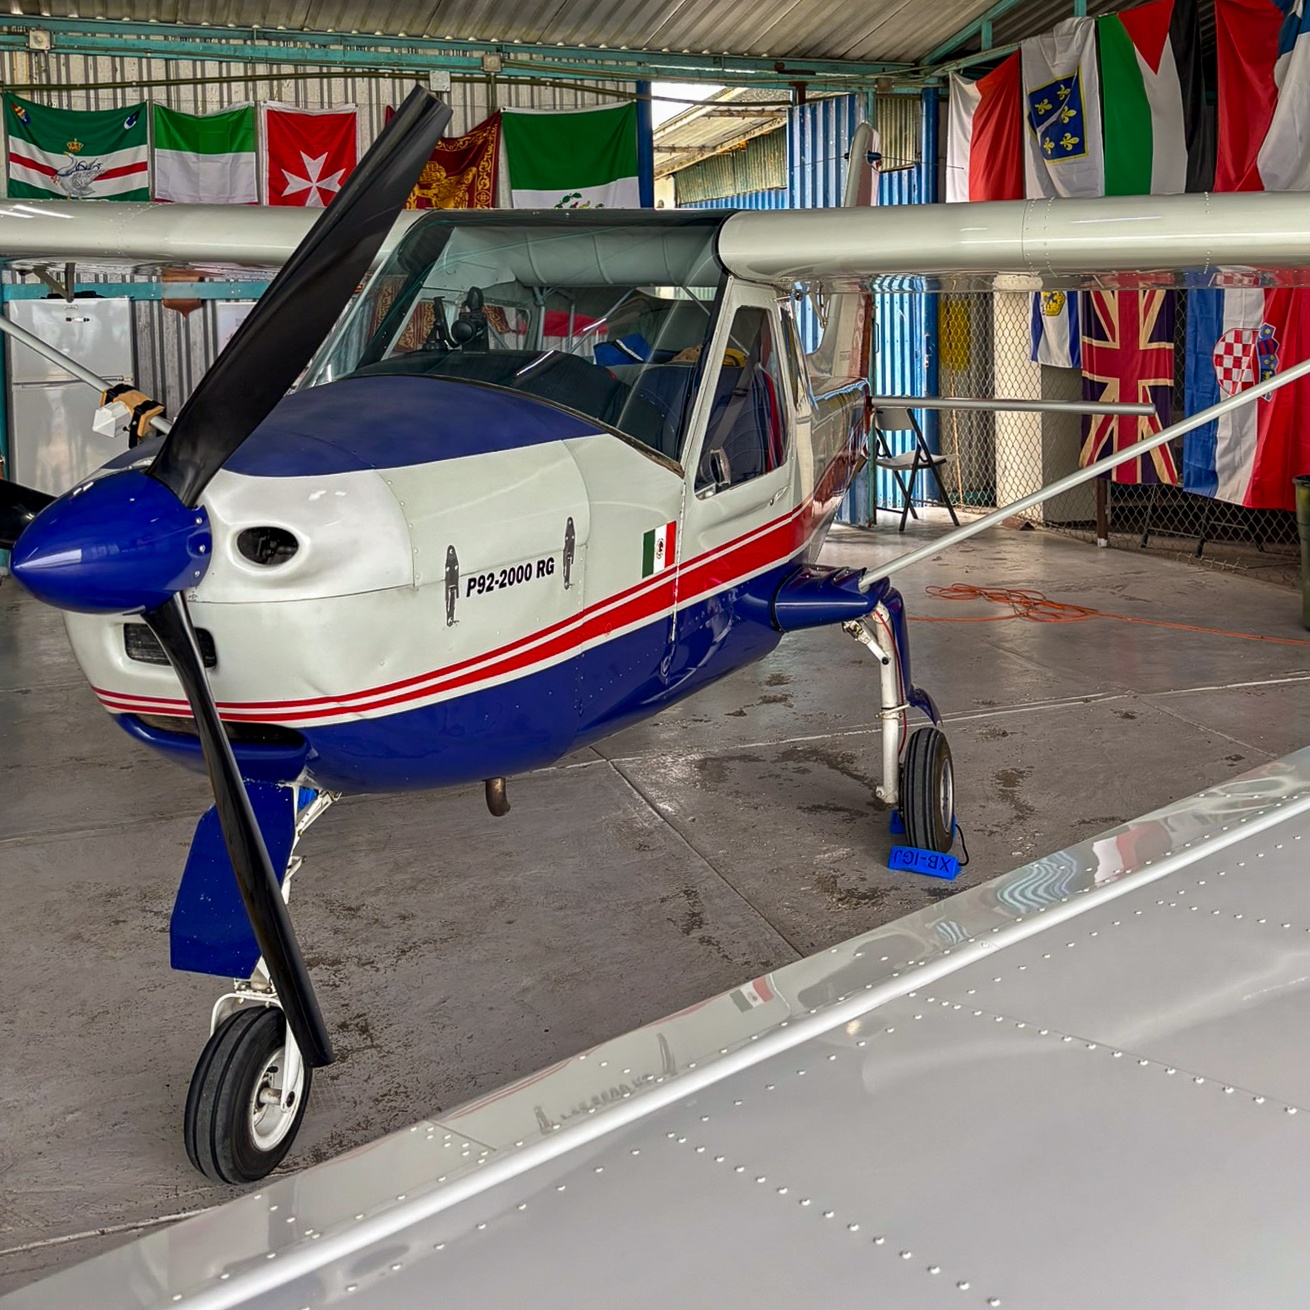
2002 TECNAM P92-2000 RG
✈ 2002 Tecnam P92-2000 RG – XB-IGJ Wing Trader presenta este Tecnam P92-2000 RG 2002, un avión ligero de alto rendimiento con tren retráctil y excelente aviónica Dynon SkyView. Ideal para entrenamiento avanzado, vuelos recreativos y transporte personal, con mantenimiento al día y documentación completa. 🛠 Especificaciones Generales Año 2002 Modelo P92-2000 RG Matrícula XB-IGJ Número de Serie 028 Horas Totales (TT) 794 h Horas Motor 794 h Certificado de Aeronavegabilidad Vigente hasta mayo 2027 ⚙ Planta Motriz Motor Rotax 912 ULS Potencia 100 HP 🌀 Hélice Prop IVOPROPMEDIUM Paso Variable Eléctrico Horas Totales 794 h 📡 Aviónica Dynon SkyView 1000 Touch SV-COMM Radio Panel SV-INTERCOM-2S Dynon D2 Pocket Panel SV-XPNDR Modo S Dual ADS-B IN & OUT Piloto Automático 2 Ejes Dynon Velocímetro Análogo 🔧 Equipamiento Adicional ELT E04 406 MHz Indicador de presión de tren Sistema de respaldo RG Indicador de flaps Indicador de trim 📚 Documentación Factura y Certificado de Matrícula Tarjeta de Aeronavegabilidad Licencia de Estación Homologación de ruido y Certificado Tipo Constancia de equipo a bordo Manuales POH, partes y mantenimiento Bitácoras motor y planeador Servicio anual al día (mayo 2025) *Las especificaciones y descripciones proporcionadas son únicamente informativas y no constituyen representaciones ni garantías.
Brand: Wing Trader
Category: Vehicles & Parts > Vehicles > Aircraft > Heavier-Than-Air Aircraft > Light Aircraft